Turkish folk dance

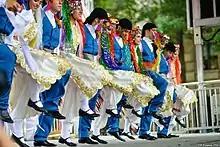
A group performing Bar

With their structure and formation, they are the dances performed by groups in the open. They are spread, in general, over the eastern part of Anatolia (Erzurum, Bayburt, Ağrı, Kars, Artvin and Erzincan provinces). The characteristic of their formation is that they are performed side-by-side, hand, shoulder and arm-in-arm. Woman and man bars are different from one another. The principal instruments of bar dances are davul and zurna (shrill pipe). Later, clarinet has been added to women's bar dances. The dominant measures in bars are and . Occasionally, measures of and are used. Aksak measures which are also the most characteristic measures, in particular, of the Turkish folk music are applied with extremely different and interesting structures in this dance. They normally wear costumes as they dance. They always dance with pride and they turn their hands as they hop dance.